Dennis Specialist Vehicles

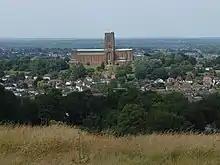
Dennisville on the left below Guildford Cathedral

White and Poppe in Coventry had always supplied engines for Dennis Brothers motor vehicles. A takeover had been under consideration before the war but it was not until April 1919 that it was made public Dennis Brothers and White and Poppe had agreed to an exchange of shares in each other's business. The swap gave Dennis Brothers the controlling interest in White and Poppe. Alfred White and Peter Poppe joined the Dennis Brothers board but it was not until March 1933 in the midst of the 1930s depression that engine production was transferred from Coventry to Guildford.